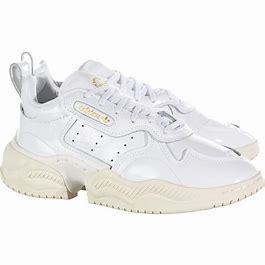
Brand: Adidas
Model: Supercourt